Patty Duke

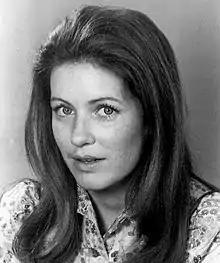
Duke in 1975

Anna Marie Duke (December 14, 1946 – March 29, 2016), known professionally as Patty Duke, was an American actress. Over the course of her acting career, she was the recipient of an Academy Award, two Golden Globe Awards, three Primetime Emmy Awards, and a star on the Hollywood Walk of Fame.